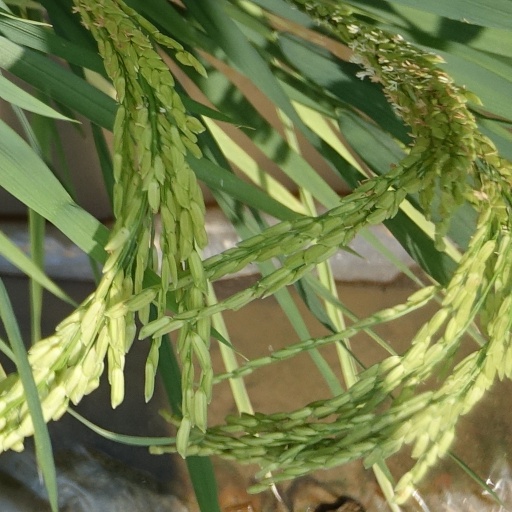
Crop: rice